Tranent Parish Church

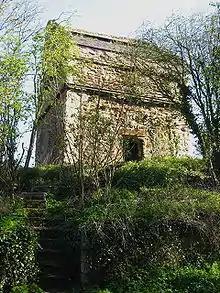
Doocot at Tranent Kirk

There is a service every Sunday morning at 11:00am in the church (except on Remembrance Sunday when it is 11:30am, the service is preceded by a public service at the war memorial at around 10:45am – 11:20am).